Chester Zoo monorail

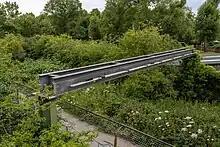
The remains of the monorail in 2023

The system was long and travelled on a single track elevated guideway, a straddle beam monorail, to give views of the zoo grounds – the track crossed Flag Lane twice on its one-way circular route. The two halves of the zoo were connected by the system and there was one station in each part, one near the lion enclosure (Jubilee Square station) and one near the monkey building (Tsavo station, formerly known as Monkey Island station from 1991 until 2015).